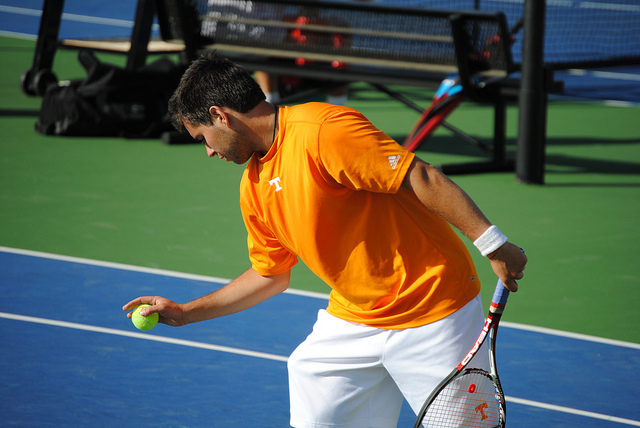
một nam vận động viên tennis đang thi đấu ở trên sân